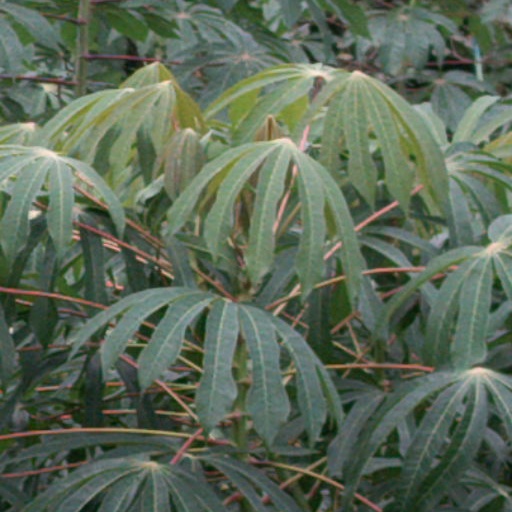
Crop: cassava